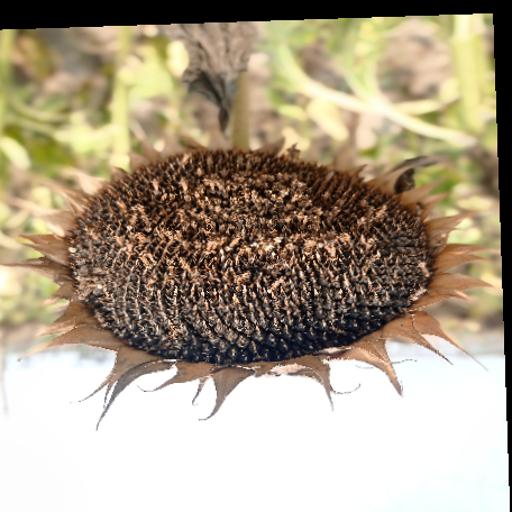
Label: Gray_mold